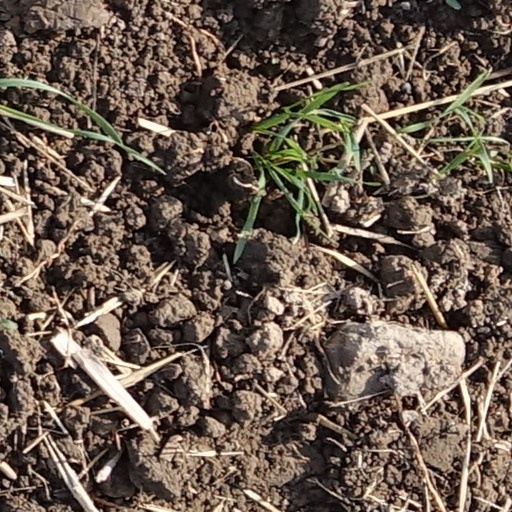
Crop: wheat